Romolo Bizzotto

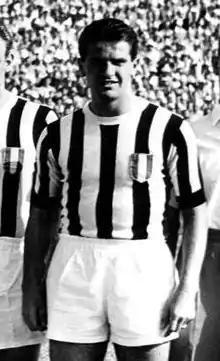
Bizzotto with Juventus in the 1950–51 season

Romolo Bizzotto (16 February 1925 – 27 March 2017) was an Italian professional football player and coach who played as a midfielder. He was born in Cerea, Province of Verona. He represented Italy at the 1948 Summer Olympics.